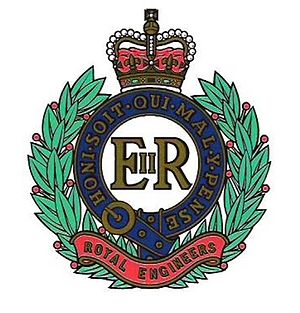
Royal Engineers A.F.C.
Royal Engineers Association Football Club er et fodboldhold, der repræsenterer Corps of Royal Engineers, the "Sappers", fra British Army. I 1870'erne var det et af de stærkeste hold i engelsk fodbold, og det vandt FA Cup'en i 1875 og nåede finalen yderligere tre gange i FA Cup'ens første otte sæsoner. Royal Engineers var pionerer indenfor pasningsspil, hvor holdkammeraterne afleverede bolden til hinanden frem for at sparke bolden fremad og jagte den.